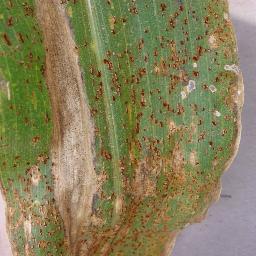
Label: Corn___Northern_Leaf_Blight